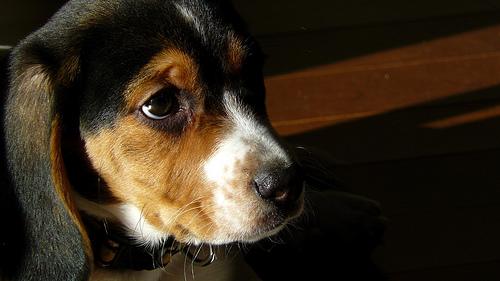
Breed: beagle